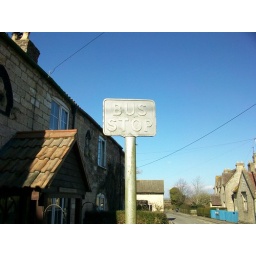
Nice old bus stop sign, somewhere near Alkerton/Eastington, Gloucs- there were lots of these lovely old signs in the area.